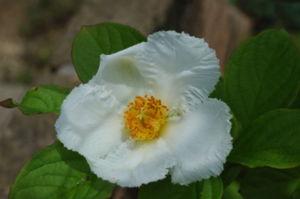
Le Stewartia pseudocamellia, également connu sous le nom de Stewartia coréen, Stewartia japonais, ou camélia à feuilles caduques, est un arbre de la famille des Theaceae, originaire du Japon et de Corée.